Wu Nien-hsuan

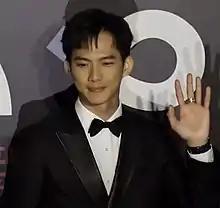
Wu at the 59th Golden Horse Awards in November 2022

Wu Nien-hsuan (born 10 May 1995) is a Taiwanese actor and television host. He was nominated for a Golden Horse Award and a Golden Bell Award for his roles in the film "The Tag-Along 2" (2017) and the television series "Age of Rebellion" (2018), respectively.